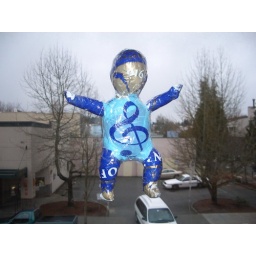
blue note repurposed plastic bag and tape art doll baby by Ruby Re-Usable